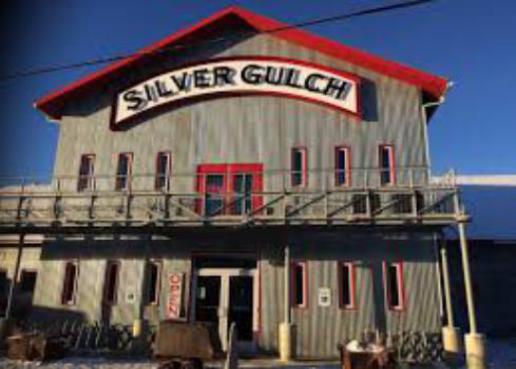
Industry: Food